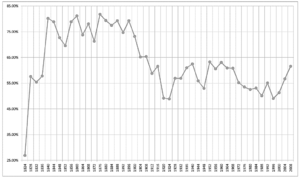
Participations aux élections présidentielles américaines de 1824 à
Participation électorale lors de l’élection présidentielle américaine depuis 1824.